Pierce the Ploughman's Crede

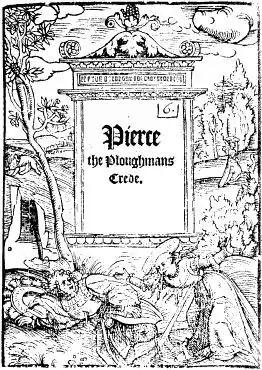
The frontispiece of Reyner Wolfe's edition of "Pierce the Ploughman's Crede", printed in 1553

Pierce the Ploughman's Crede is a medieval alliterative poem of 855 lines, lampooning the four orders of friars.